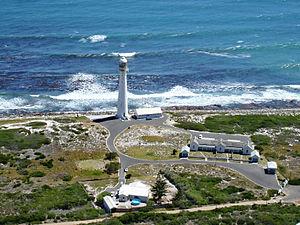
Kommetjie est un village balnéaire et une localité de la banlieue de la ville du Cap, en Afrique du Sud.